2008–09 Port Vale F.C. season

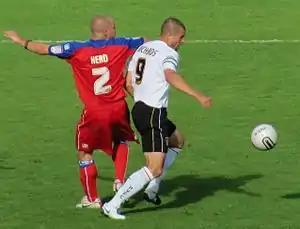
Top-scorer Marc Richards.

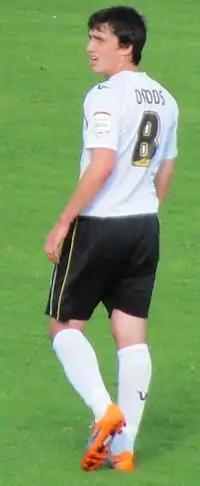
Louis Dodds hit ten goals.

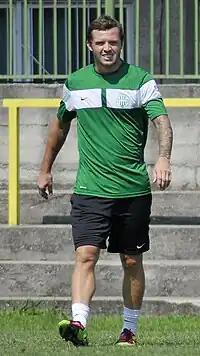
Captain Sam Stockley.

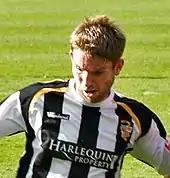
John McCombe in action against Bury in April.

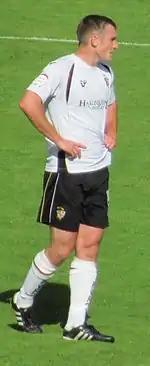
New signing Lee Collins.

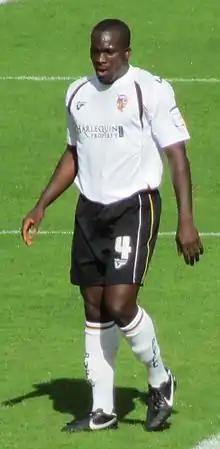
Anthony Griffith quickly established himself in the first team.

The pre-season saw manager Lee Sinnott sign non-League midfielder Rob Taylor, former Hereford United defender John McCombe, and former Middlesbrough midfielder Steve Thompson. Both players cited Sinnott as their reason for joining the club. He also added experienced defender Sam Stockley (Wycombe Wanderers); midfielder Anthony Griffith (Doncaster Rovers); and attacking midfielder Louis Dodds (Leicester City) to the squad. Lee Collins also joined on an extended loan from Wolverhampton Wanderers, and would sign a permanent contract with the club in January. Stockley was appointed captain, and most of these players would become key for the club over the next few seasons. Just before the season's start, teenage Tom Taiwo also arrived on a month loan from Chelsea, as did Plymouth Argyle youngster Damien McCrory. The club was aiming for an immediate return to League One, and fans got behind the club with record high season ticket sales of over 6,000.